RKS Skra Stadium

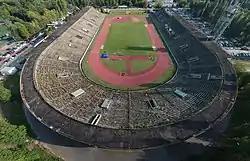
Stadium from the north

The RKS Skra Stadium is a historic football and athletics stadium in Mokotów Field, Warsaw, Poland. It is currently used mostly for rugby union matches as the home stadium of Skra Warsaw. The stadium has a capacity of 35,000 people, but has been closed since October 2019.